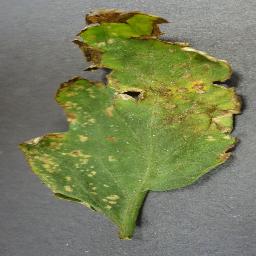
Label: Tomato___Bacterial_spot